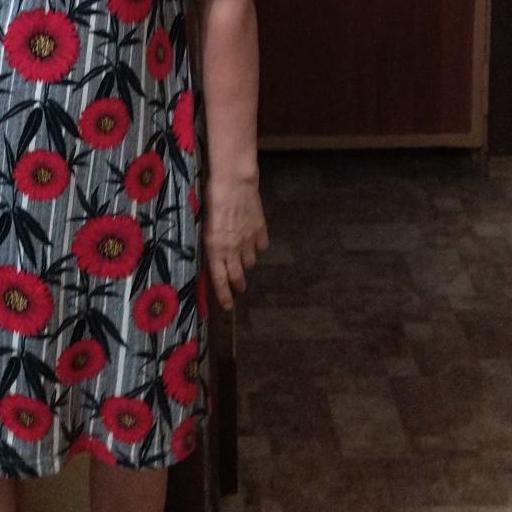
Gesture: no_gesture